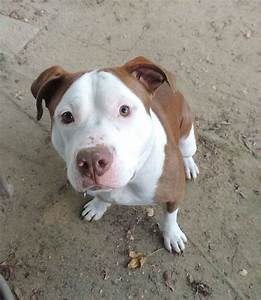
Label: dog